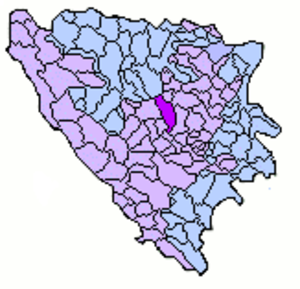
Zenica est une ville de Bosnie-Herzégovine située dans le canton de Zenica-Doboj et dans la Fédération de Bosnie-et-Herzégovine. Selon les premiers résultats du recensement bosnien de 2013, la ville intra muros compte 73 751 habitants et sa zone métropolitaine, appelée « Ville de Zenica », 115 134.